Adi Funk

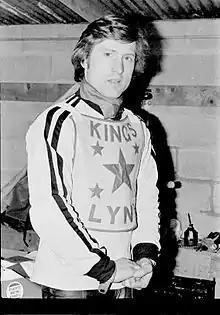

Adolf "Adi" Funk (1 July 1951 – 27 January 2010) was an Austrian motorcycle speedway rider who won the Austrian Championship four times. He earned 25 caps for the Austria national speedway team.